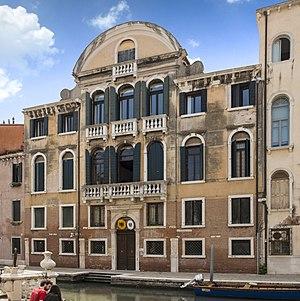
La famille Condulmer est venue de Pavie à Venise dans les premiers temps de sa fondation. Elle est anoblie à Venise en trois temps, selon la branche :
Le rio dei Tolentini ou rio de la Croce est un canal de Venise dans le sestiere de Santa Croce.